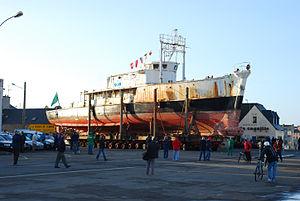
La Calypso transportée par route vers son chantier de rénovation.
La Calypso est le célèbre navire océanographique du commandant Cousteau, avec lequel celui-ci fit de l'exploration scientifique maritime du 24 novembre 1951 jusqu'en janvier 1996 et voyagea, avec son équipe, sur toutes les mers et océans du globe.